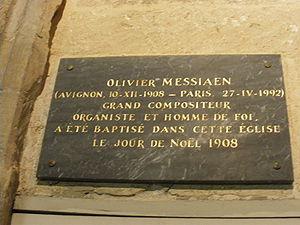
Plaque en hommage au compositeur Olivier Messian, baptisé à l'église Saint Didier, à Avignon le 25 décembre 1908
Olivier Eugène Charles Prosper Messiaen [mɛsjɑ̃], né le 10 décembre 1908 à Avignon et mort le 27 avril 1992 à Clichy, est un compositeur, organiste et pianiste français.